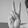
ASL letter: V